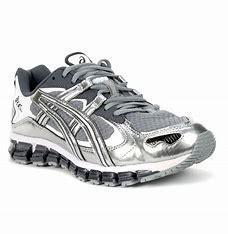
Brand: Asics
Model: Gel Kayano 5 360